Rachel McAdams

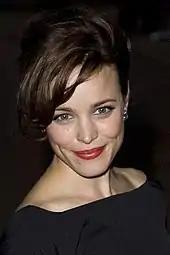
McAdams at the 2007 Toronto International Film Festival

At this point in her career, McAdams was hailed as "the next Julia Roberts" and the new "Hollywood it girl". "Vanity Fair" invited McAdams, along with actresses Scarlett Johansson and Keira Knightley, to appear on its March 2006 cover, the annual Hollywood issue. Upon arrival on the photo set, McAdams discovered it was a nude session, declined and left. She later parted ways with her publicist at the time, who had not informed her in advance. Knightley later recounted, "Quite early on Rachel just said, 'No, I'm not into that.' She's a lovely girl, and I really respect her for doing that." When asked about the incident in 2008, McAdams had "no regrets". McAdams took a break from her film career from 2006 to 2007. "There were a lot of cooks in the kitchen, a lot of voices around me, and I wanted to step away so I could hear my own voice again", McAdams said in 2013. "Truthfully, I never really wanted to be a big movie star. I never even wanted to work outside of Canada, or outside of the theatre." During that period, McAdams turned down roles in the films "The Devil Wears Prada" (2006), "Casino Royale" (2006), "" (2006), "Iron Man" (2008), and "Get Smart" (2008). In February 2006, she made a one-off stage appearance in "The Vagina Monologues" at St. Lawrence Centre for the Arts, Toronto to raise funds for V-Day. That same year, McAdams received a Rising Star Award nomination from the British Academy of Film and Television Arts and hosted the Academy Awards for Technical Achievement.